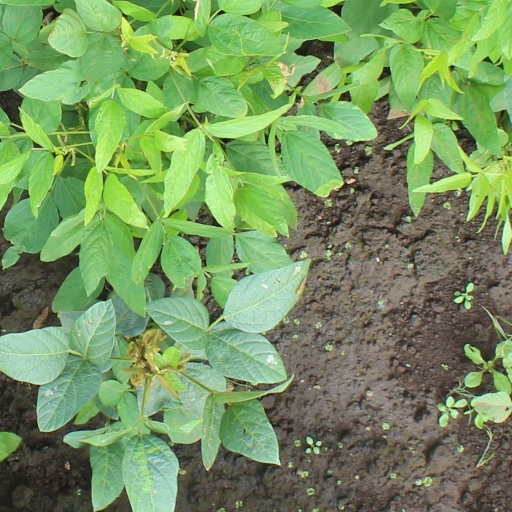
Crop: soybean